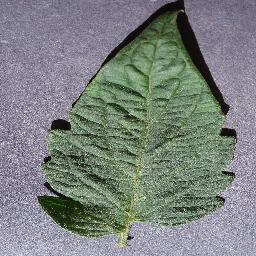
Label: Tomato___healthy